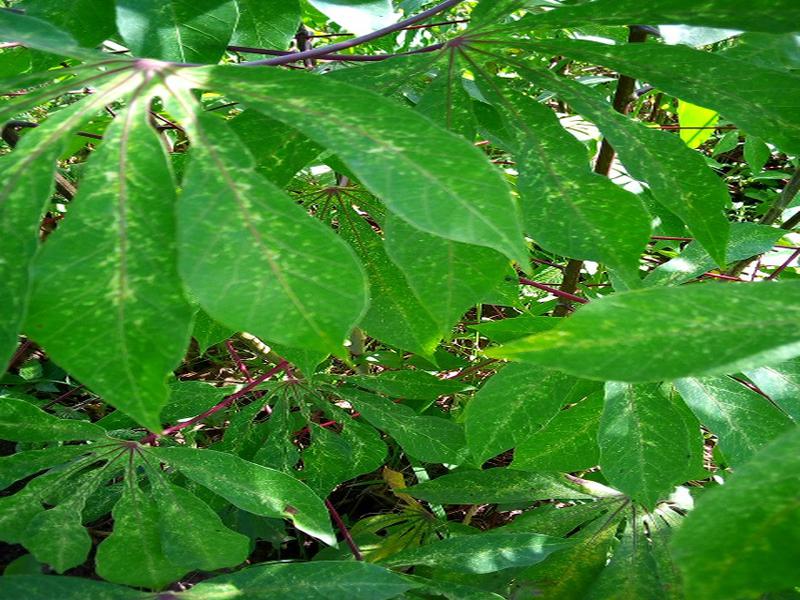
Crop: cassava
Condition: green_mottle